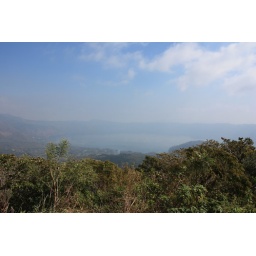
A freshwater lake in the mountains of El Salvador.